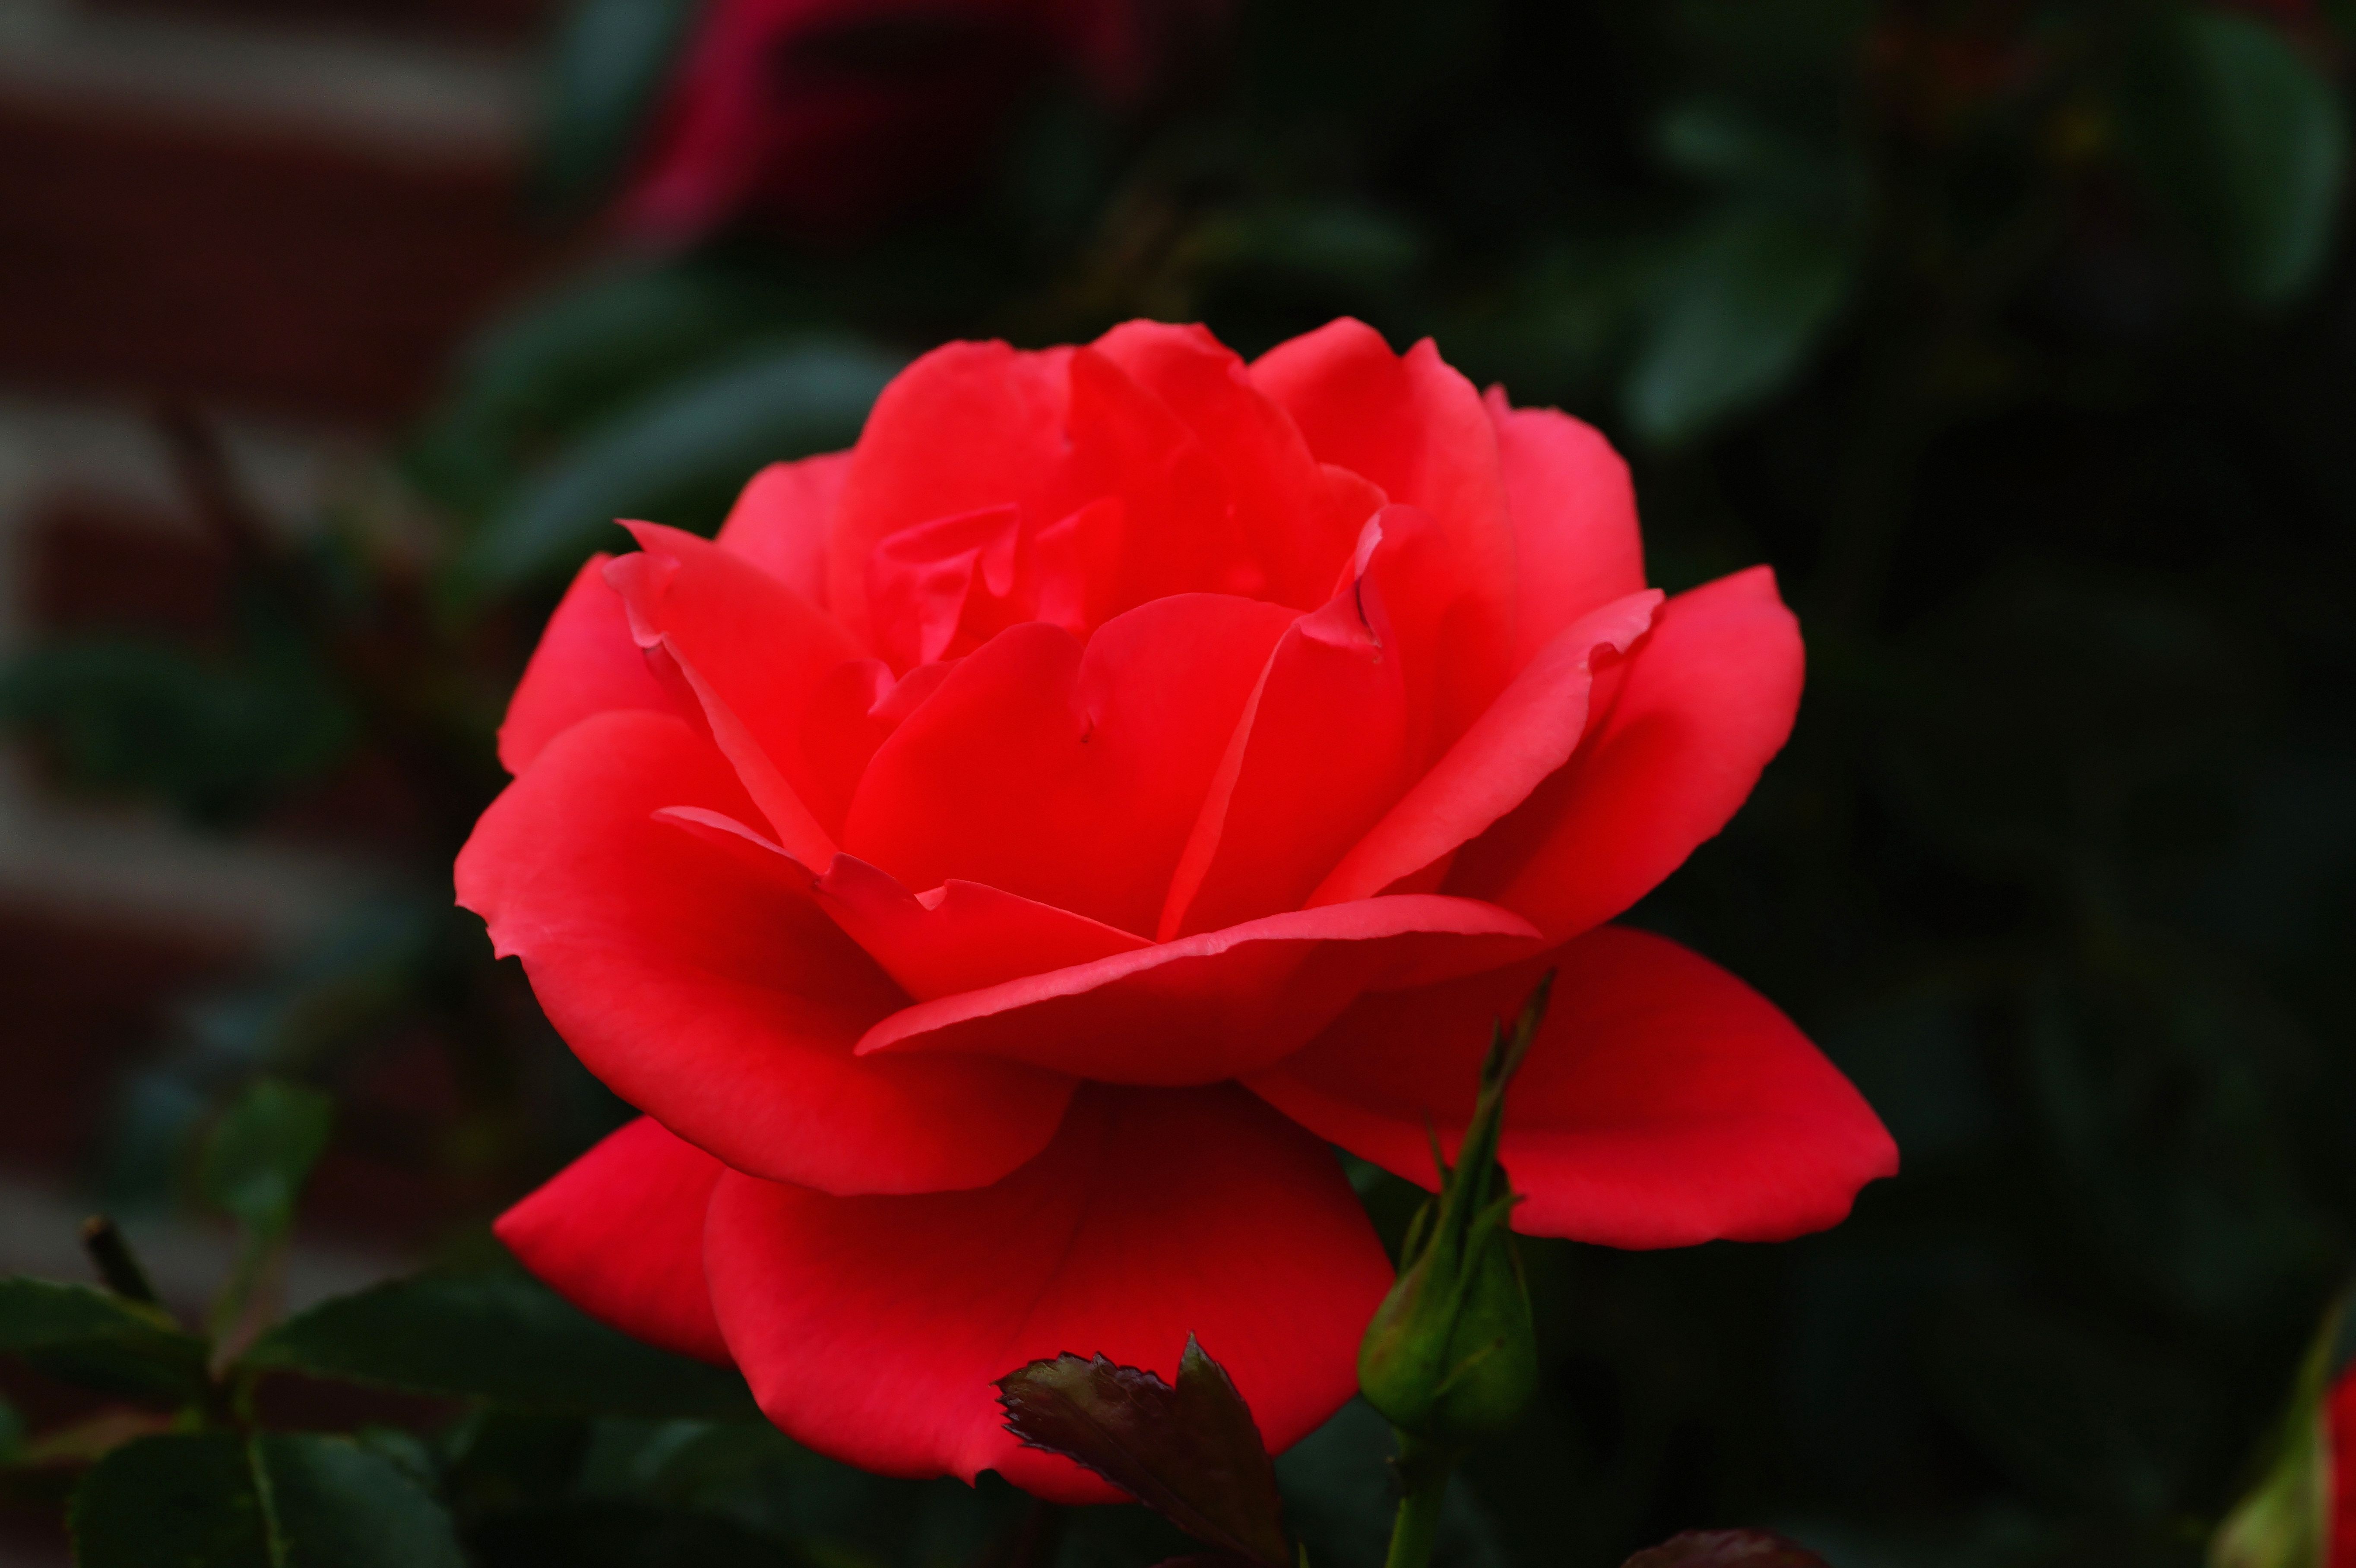
blossom, plant, flower, petal, bloom, love, rose, red, romantic, garden, flora, beautiful, tender, floribunda, feelings, rose bloom, macro photography, flowering plant, garden roses, rose family, scent of roses, land plant, rosa centifolia, rose order